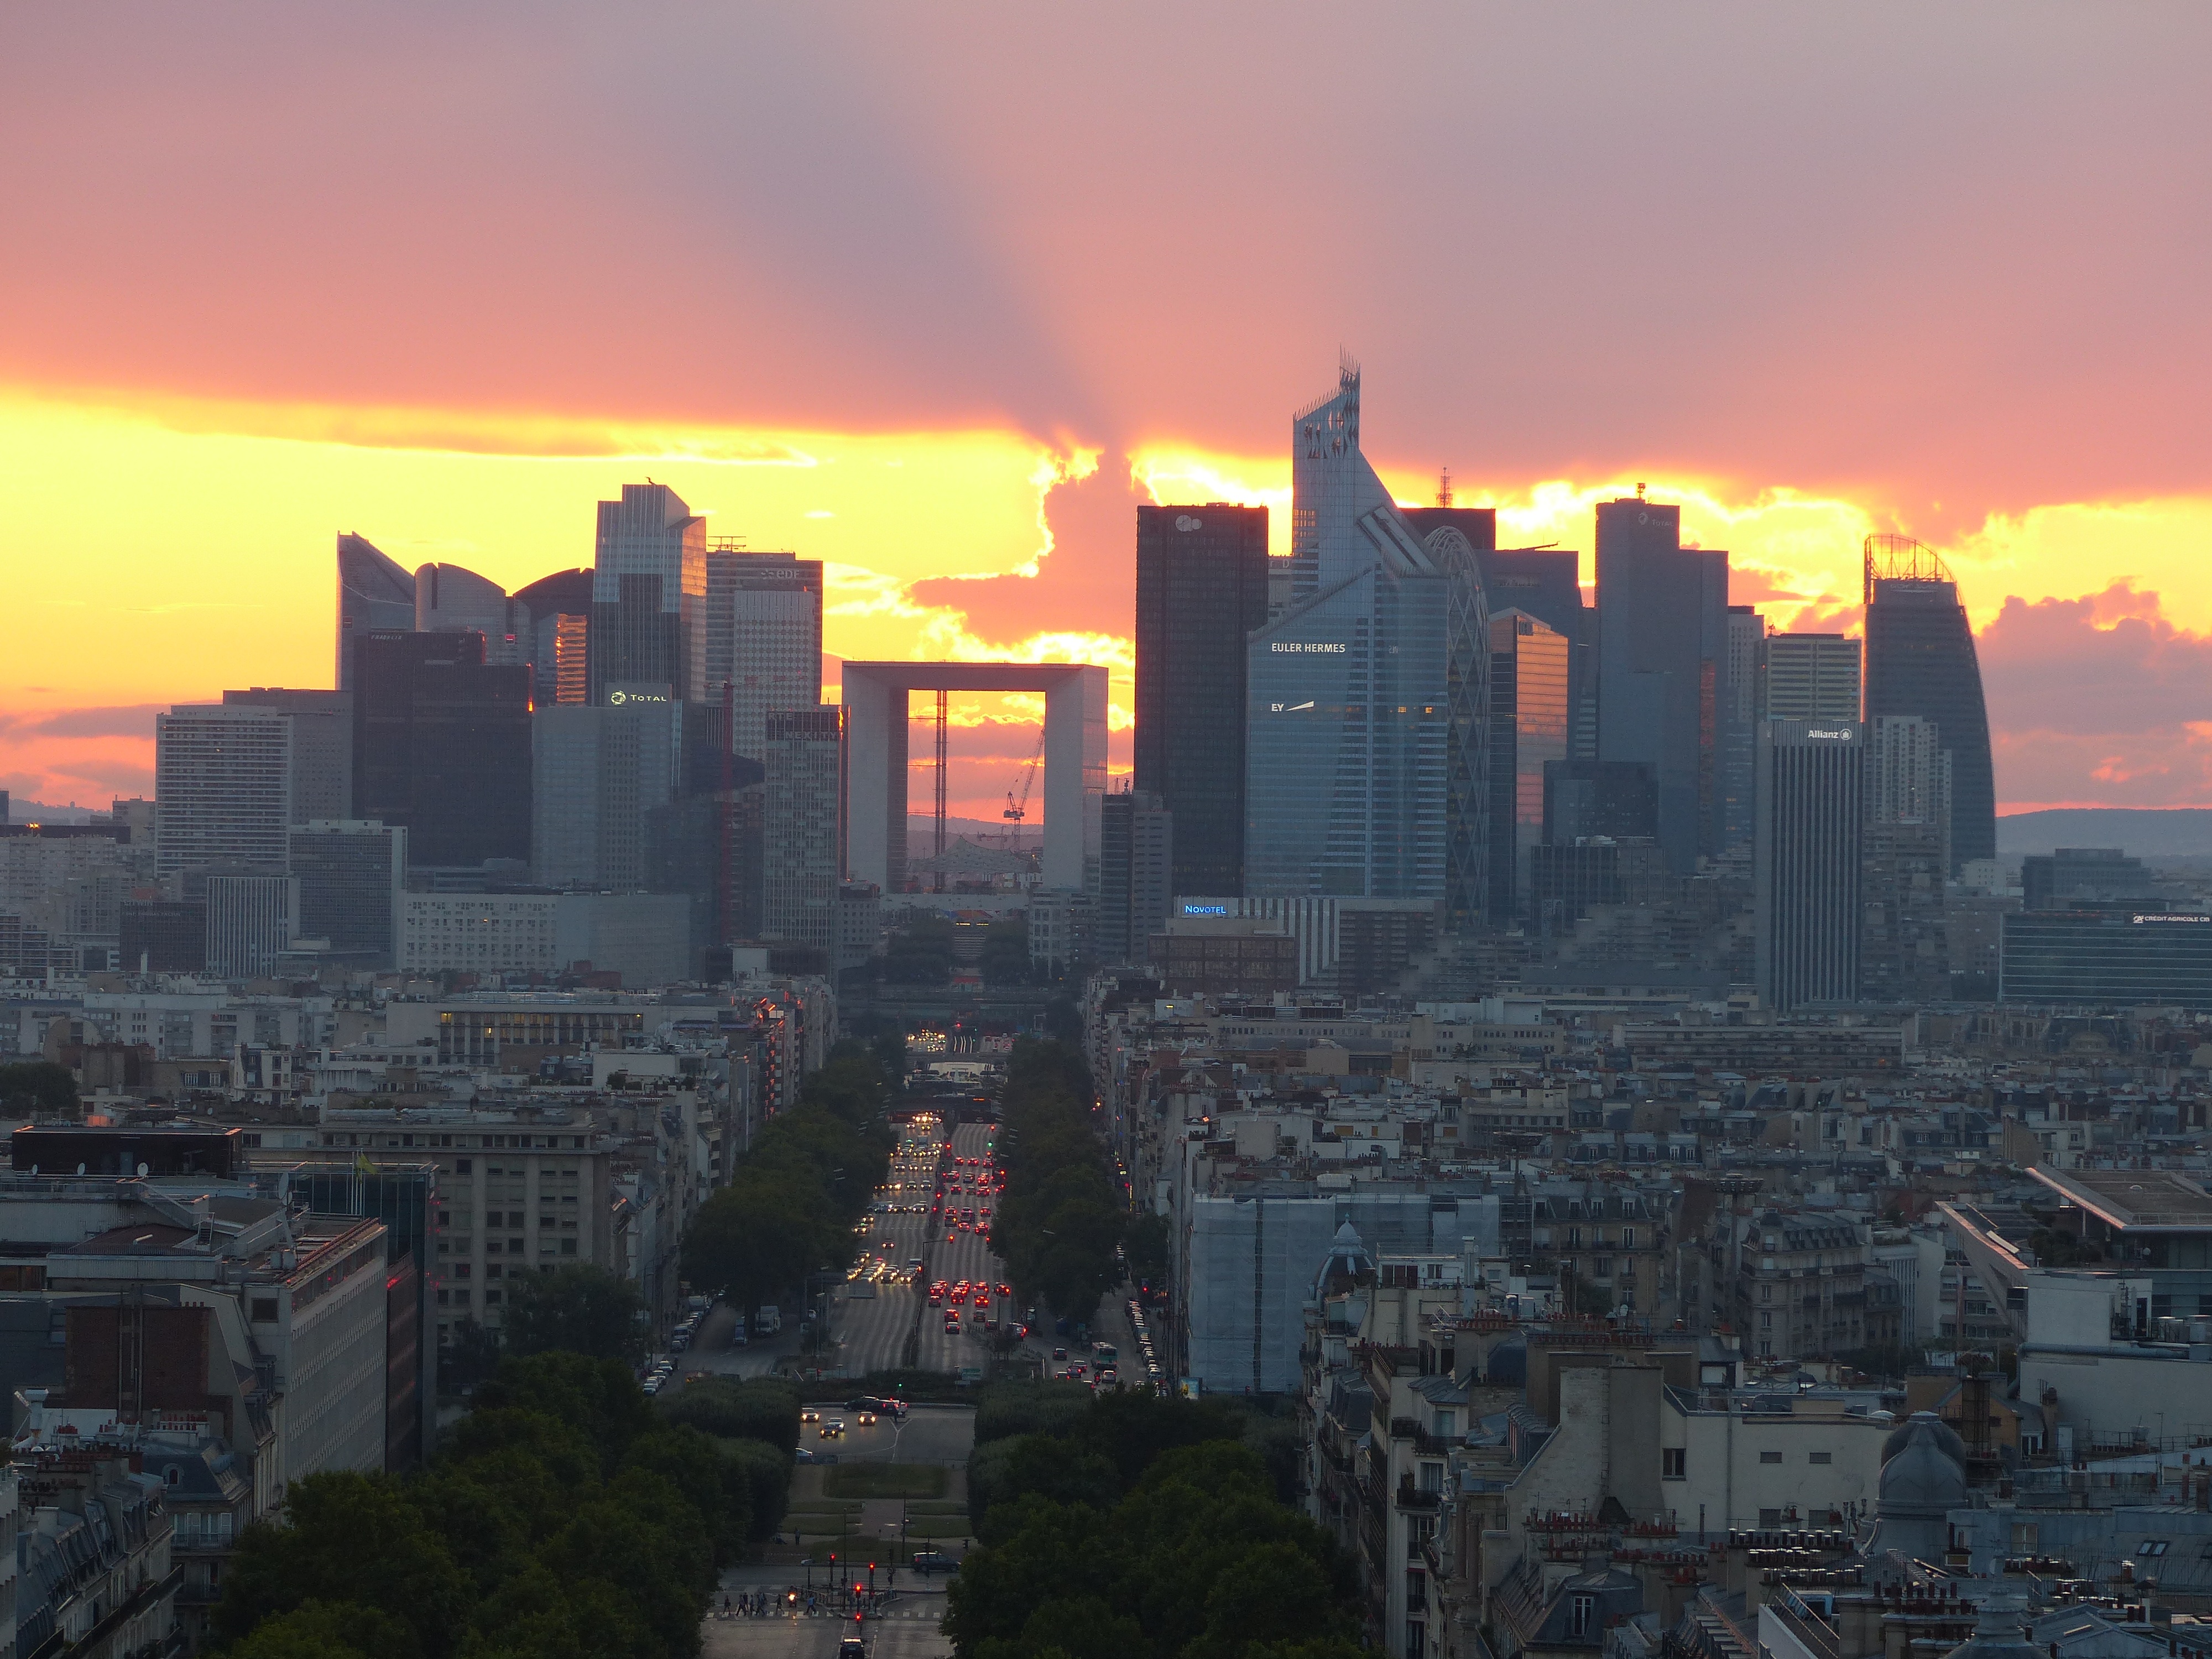
horizon, architecture, sunrise, sunset, road, skyline, morning, dawn, city, paris, skyscraper, cityscape, downtown, dusk, france, evening, landmark, city view, arc de triomphe, avenue, metropolis, urban area, sea of houses, la defense, geographical feature, human settlement, metropolitan area